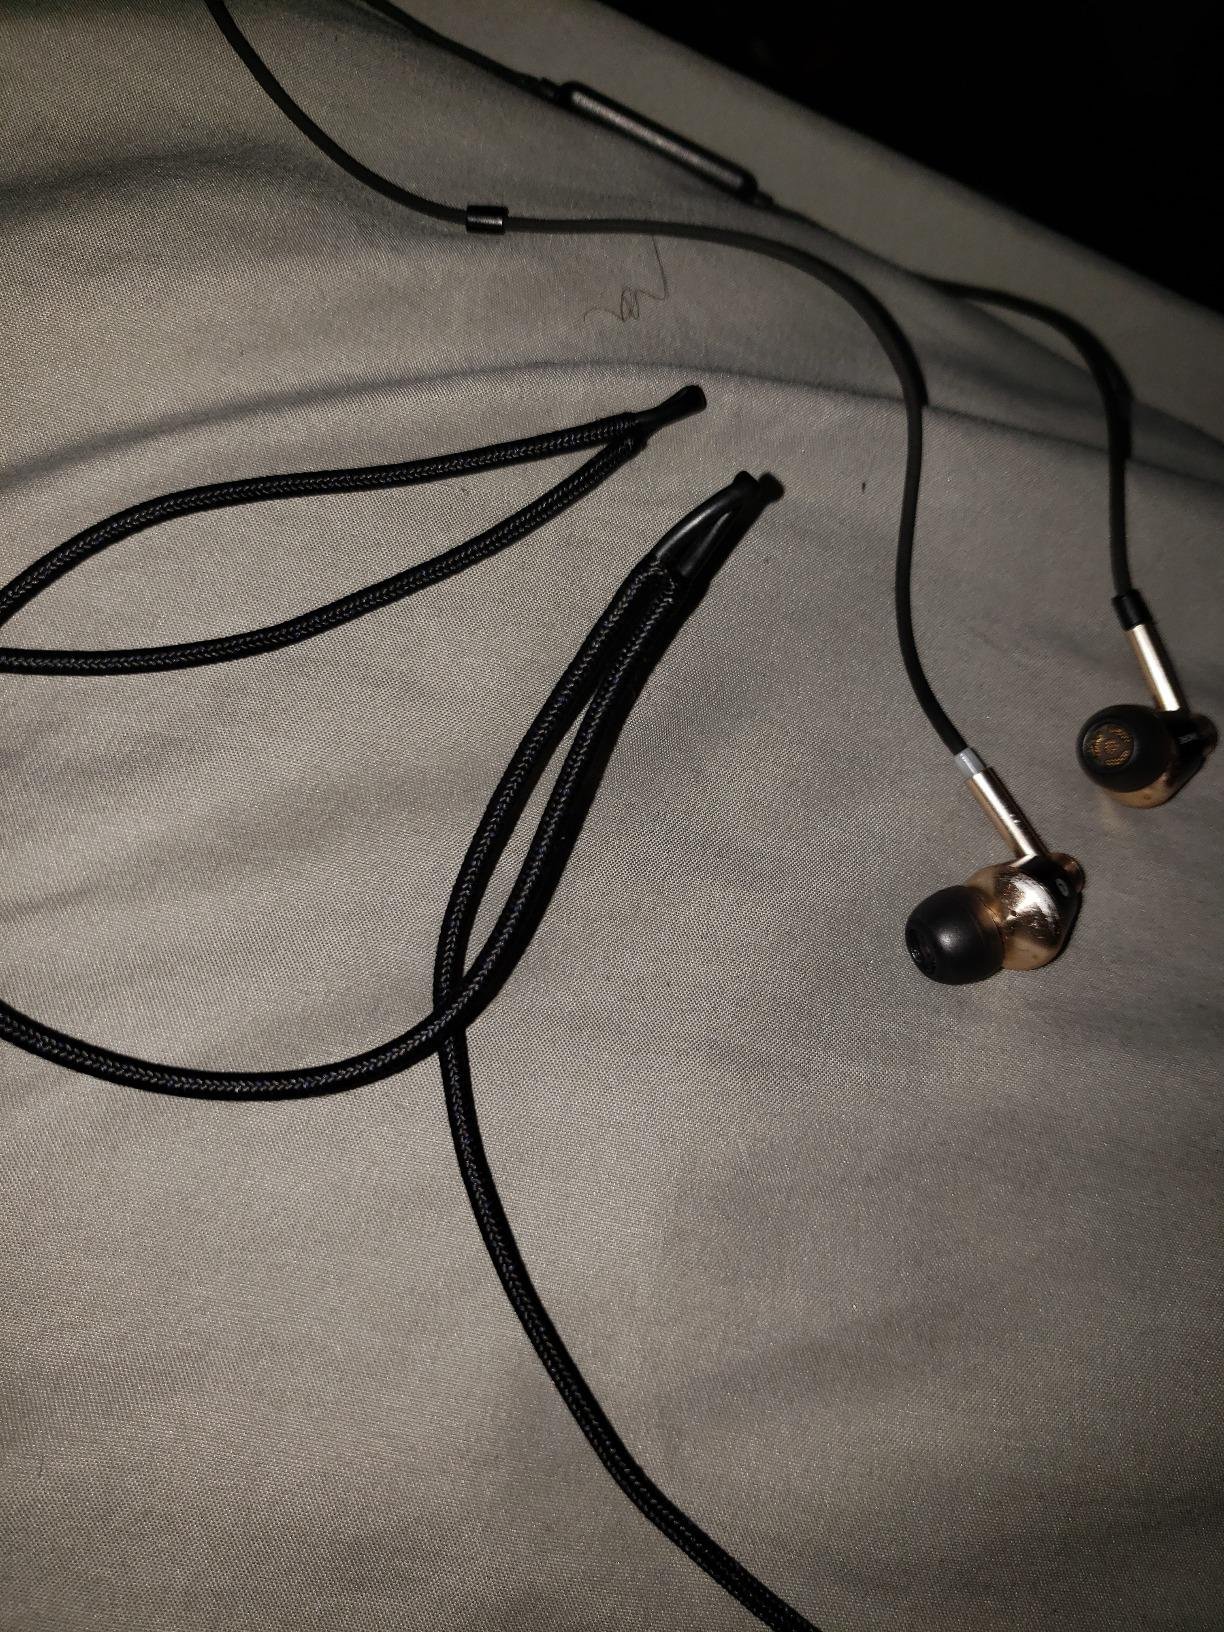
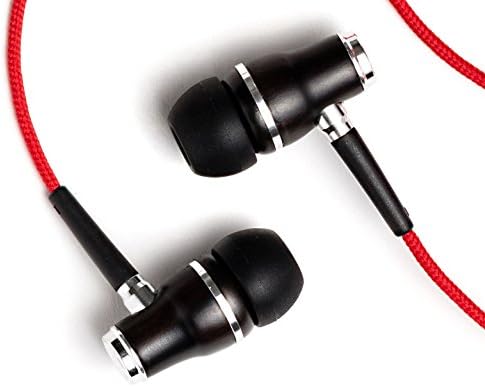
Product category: headphones
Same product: no